São José da Coroa Grande

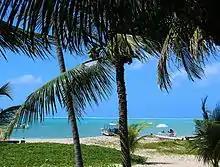
São José da Coroa Grande Beach, Pernambuco, Brasil

Used for underwater fishing. Although still primitive, has vast area of coconut trees, mangrove vegetation and weak waves.